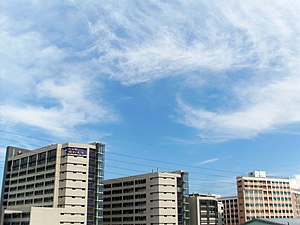
Fu Jen katolske universitet
Medicin bygning
"Fu Jen katolske universitet, er et privat universitet i Ny Taipei, Taiwan, oprindeligt grundlagt i Beijing i 1925 af Den Hellige Stol. Fu Jen er det ældste jesuitiske universitet i den kinesisketalende verden og kendt for sine nære bånd til Den romerske kurie. Fu Jen er opkaldt efter det kinesiske skriftegn Fu Jen, der betyder ""bistand"" og ""godgørenhed"".